A. M. Rosenthal

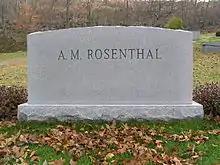
The headstone of A.M. Rosenthal in Westchester Hills Cemetery

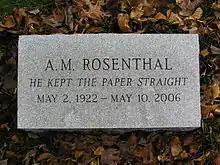
The epitaph of Rosenthal

Rosenthal died in Manhattan on May 10, 2006, eight days after his 84th birthday. He is interred in Westchester Hills Cemetery in Hastings-on-Hudson, New York. His epitaph inscribed on his grave marker ("He kept the paper straight") was chosen to memorialize his efforts at "The New York Times" to deliver unbiased news.